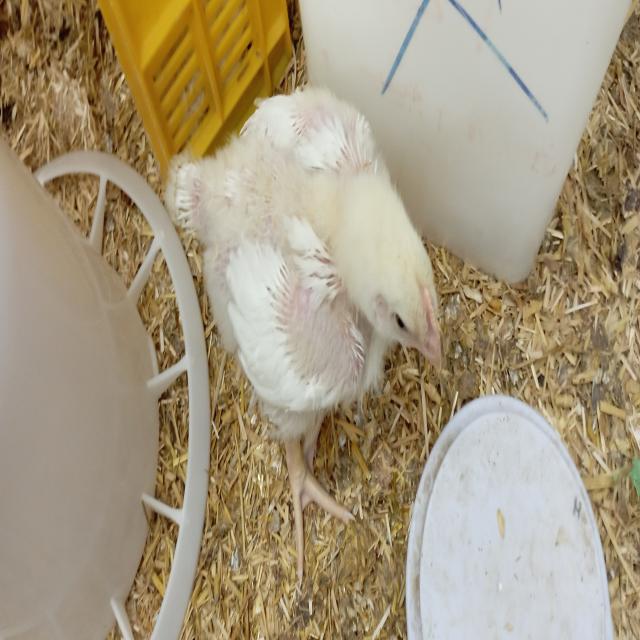
Weight: 801 g